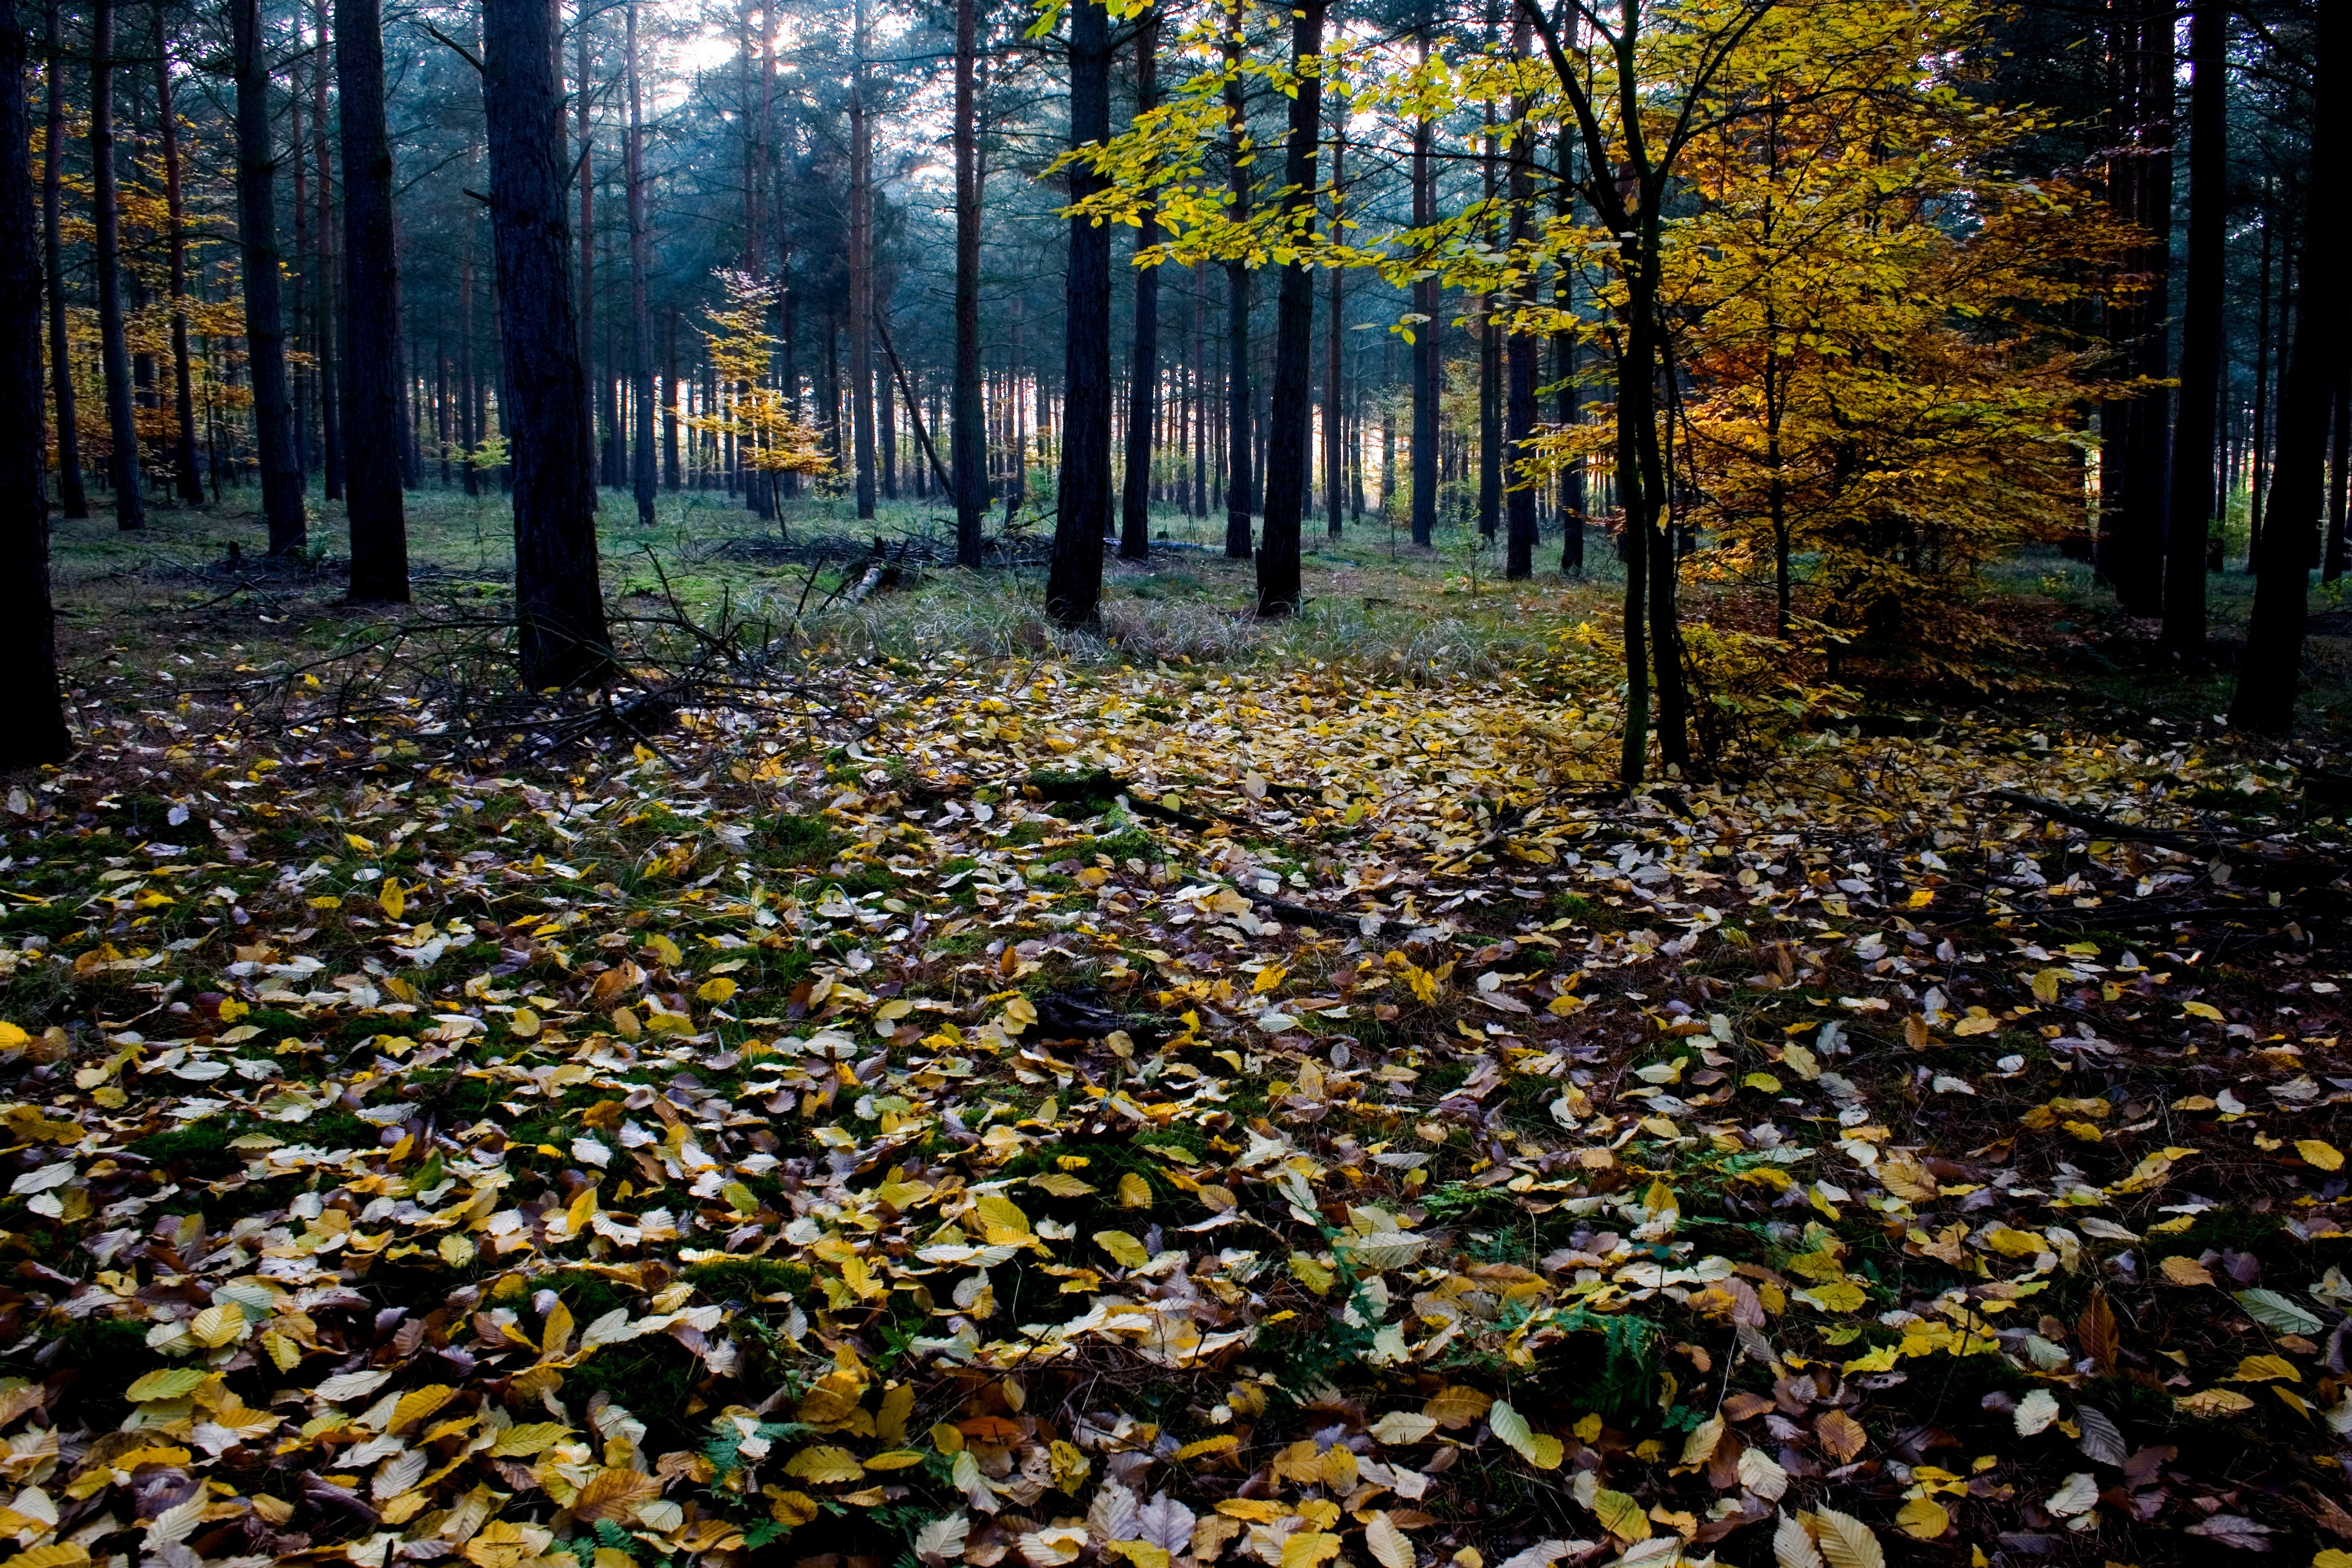
tree, nature, forest, wilderness, plant, trail, sunlight, leaf, flower, autumn, flora, season, autumn mood, deciduous, woodland, habitat, autumn forest, ecosystem, colorful leaves, biome, natural environment, woody plant